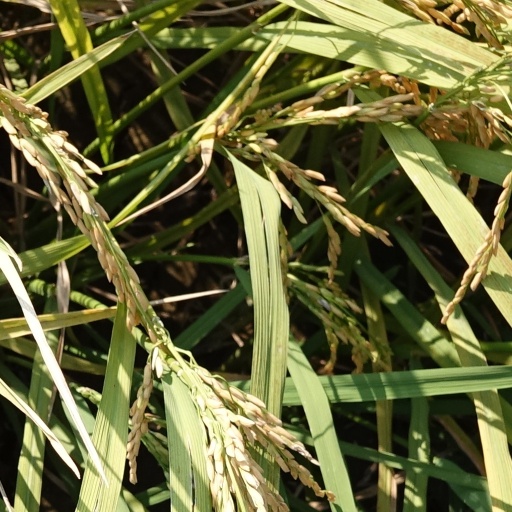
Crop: rice